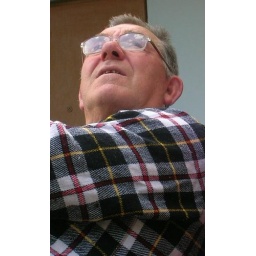
please look at the clouds in the  glasses